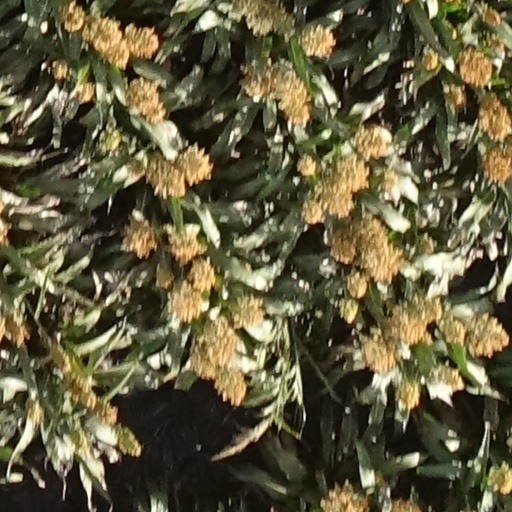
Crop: sorghum